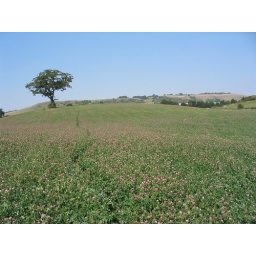
tree in field of clover